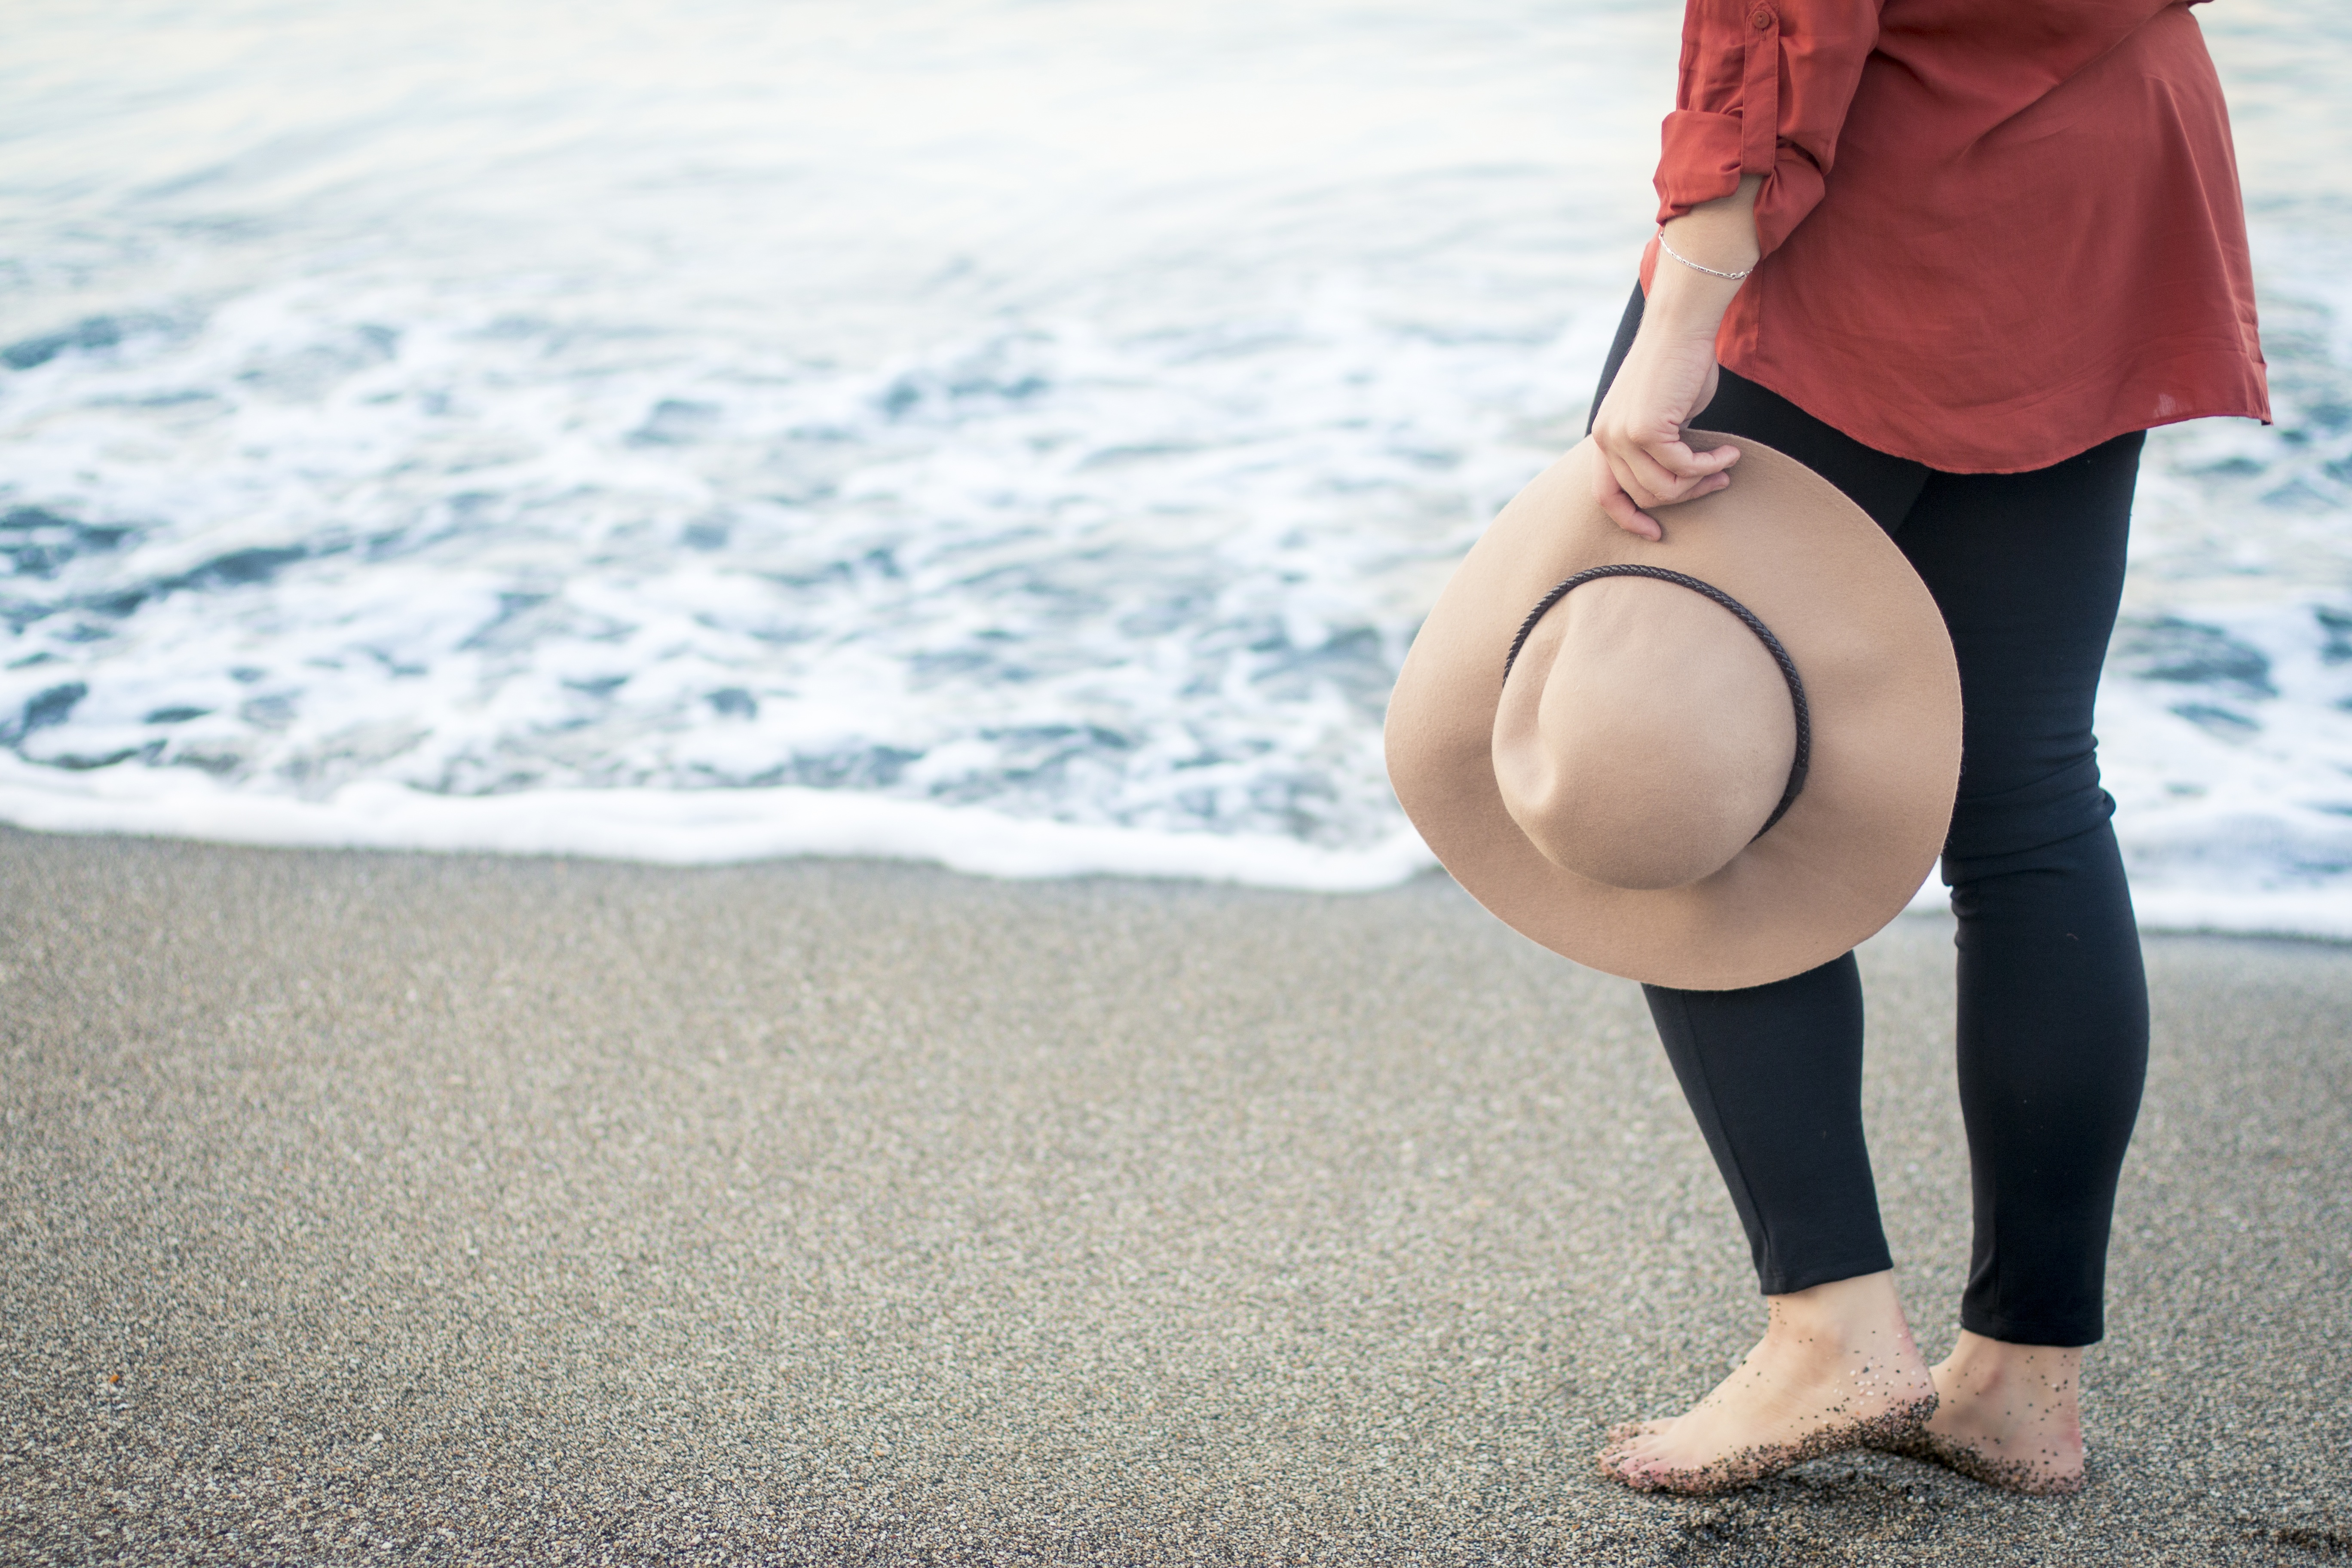
beach, sand, person, girl, white, vacation, leg, model, sitting, holiday, hat, fashion, clothing, human body, thigh, footwear, beauty, interaction, photo shoot, human positions